Antonov An-225 Mriya

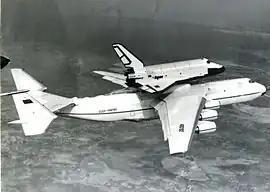
The An-225 carrying "Buran" (1.01) in 1989

Accordingly, the Antonov Design Bureau produced a derivative of their existing Antonov An-124 Ruslan airlifter. The aircraft was stretched via the addition of fore and aft fuselage barrel sections, while a new enlarged wing centre was designed that facilitated the carriage of an additional pair of Progress D-18T turbofan engines, increasing the total from four to six powerplants. A completely new tail was also required to handle the wake turbulence generated by the bulky external loads that would be carried on the aircraft's upper fuselage. Despite the novelty of its scale, the design of the An-225 was largely conventional. The lead designer of the An-225 (and the An-124) was Viktor Tolmachev.